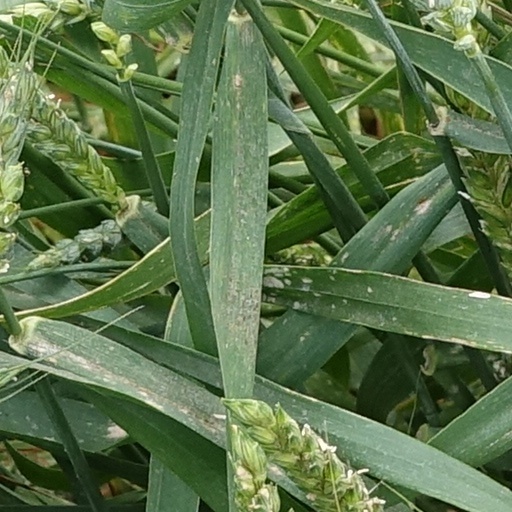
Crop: wheat